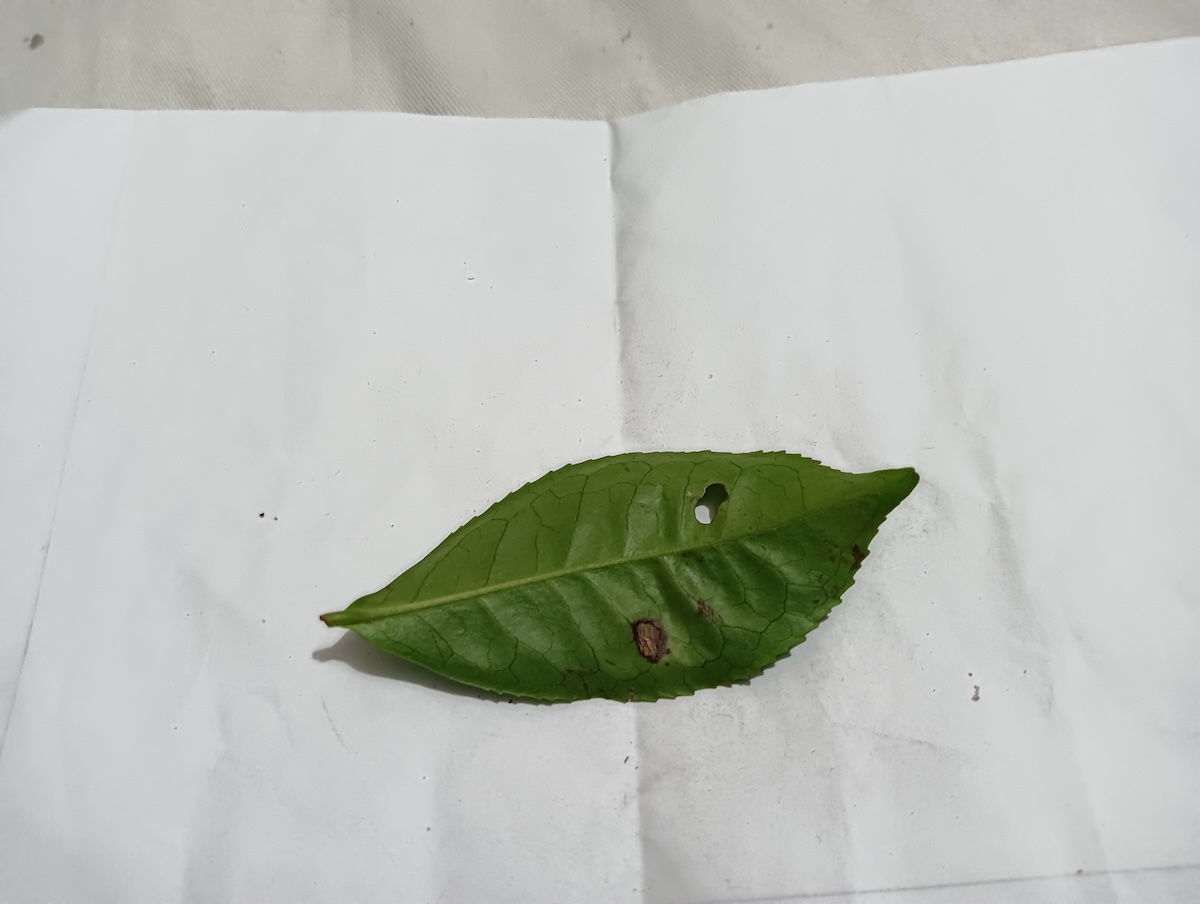
Label: Gray Blight